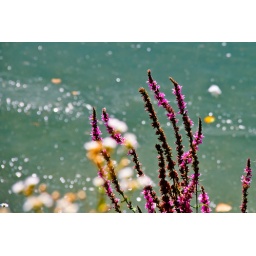
Flowers near shiny water